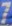
Number: 7